A Large Ship Under Caulking at Frederikshavn

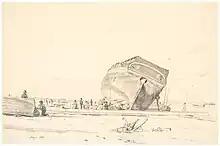
The almost identical drawing in the National Gallery of Denmark.

An almost identical preliminary study for the painting, dated Skagen 1847, was acquired by the National Gallery of Denmark in 1949. The drawing was exhibited at the Metropolitan Museum of Art as part of the exhibition "Beyond the Light" from 26 January to 16 April 2023, and then at the J. Paul Getty Museum from 23 May to 20 August 2023.